Cross country running

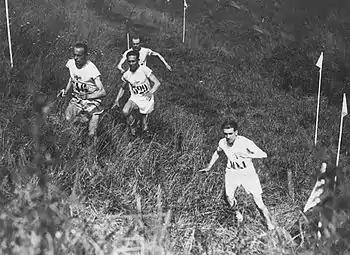
Edvin Wide, Ville Ritola, and Paavo Nurmi (on left) competing in the individual cross country race at the 1924 Summer Olympics in Paris; due to the hot weather, which exceeded , only 15 out of 38 competitors finished the race.

Cross country was contested as a team and individual event at the 1912, 1920 and 1924 Summer Olympics. Sweden took gold in 1912, and Finland, led by Paavo Nurmi, captured the gold in 1920 and 1924. During the 1924 race in the Paris heat wave, only 15 of the 38 competitors reached the finish. Eight of those were taken away on stretchers. One athlete began to run in tight circles after reaching the stadium and later knocked himself unconscious, while another fainted 50 meters from the finish. José Andía and Edvin Wide were reported dead, and medics spent hours trying to find all the competitors who had blacked out along the course.